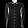
Label: Shirt